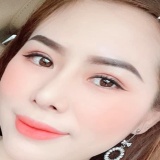
hoa hậu Nguyễn Thị Ánh Ngọc